Padma (Vishnu)

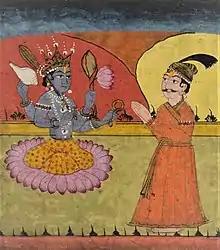
Vishnu seated upon a lotus and granting an audience to Parikshit

Padma is one of the four attributes borne by Vishnu in his iconography. It is associated with Vishnu's abode upon water, as well as his role in creation and birth.